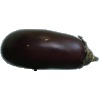
Label: eggplant